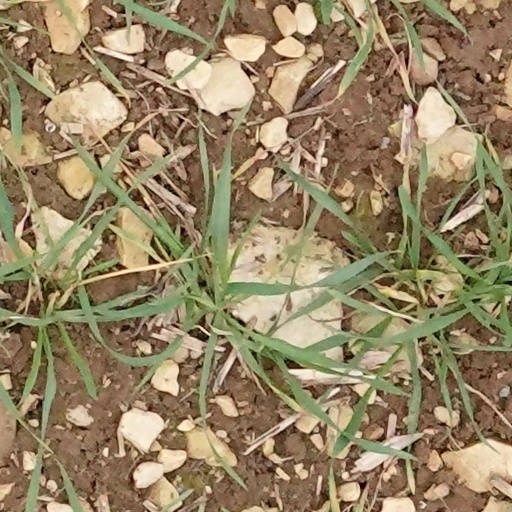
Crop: wheat